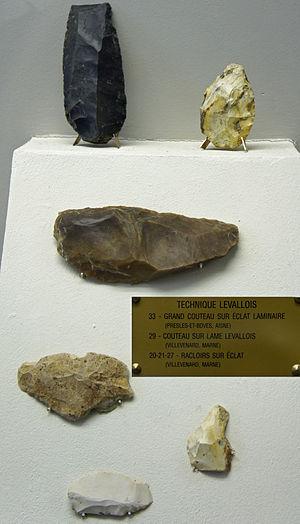
Objets du musée st-Remi de Reims.
Histoire du département de la Marne.
Le département de la Marne est un département français, qui doit son nom à la Marne, rivière qui l'arrose. Il fait partie de la région Grand Est et de la Champagne historique. L'Insee et la Poste lui attribuent le code 51. Sa préfecture est Châlons-en-Champagne et sa plus grande ville est Reims.